Joshua Kirby

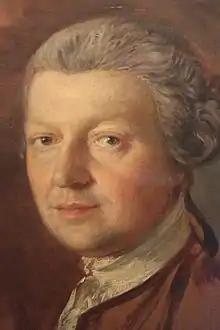
Kirby by Thomas Gainsborough, 1755

Joshua Kirby (1716 – 1774), often mistakenly called John Joshua Kirby, was an English 18th-century landscape painter, engraver, writer, draughtsman and architect famed for his publications and teaching on linear perspective based on Brook Taylor's mathematics.